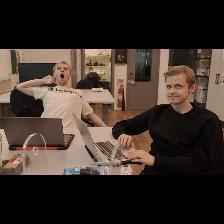
Label: Human